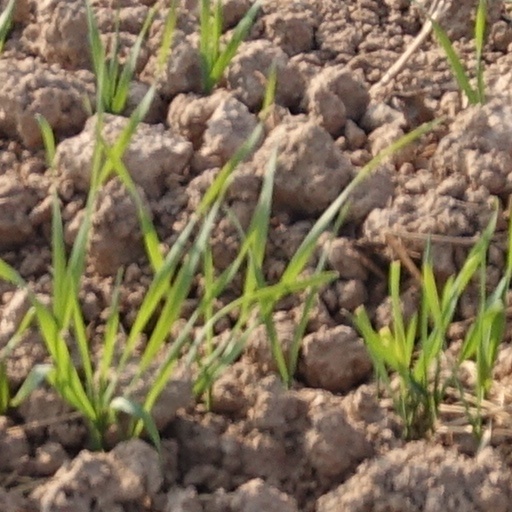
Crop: wheat